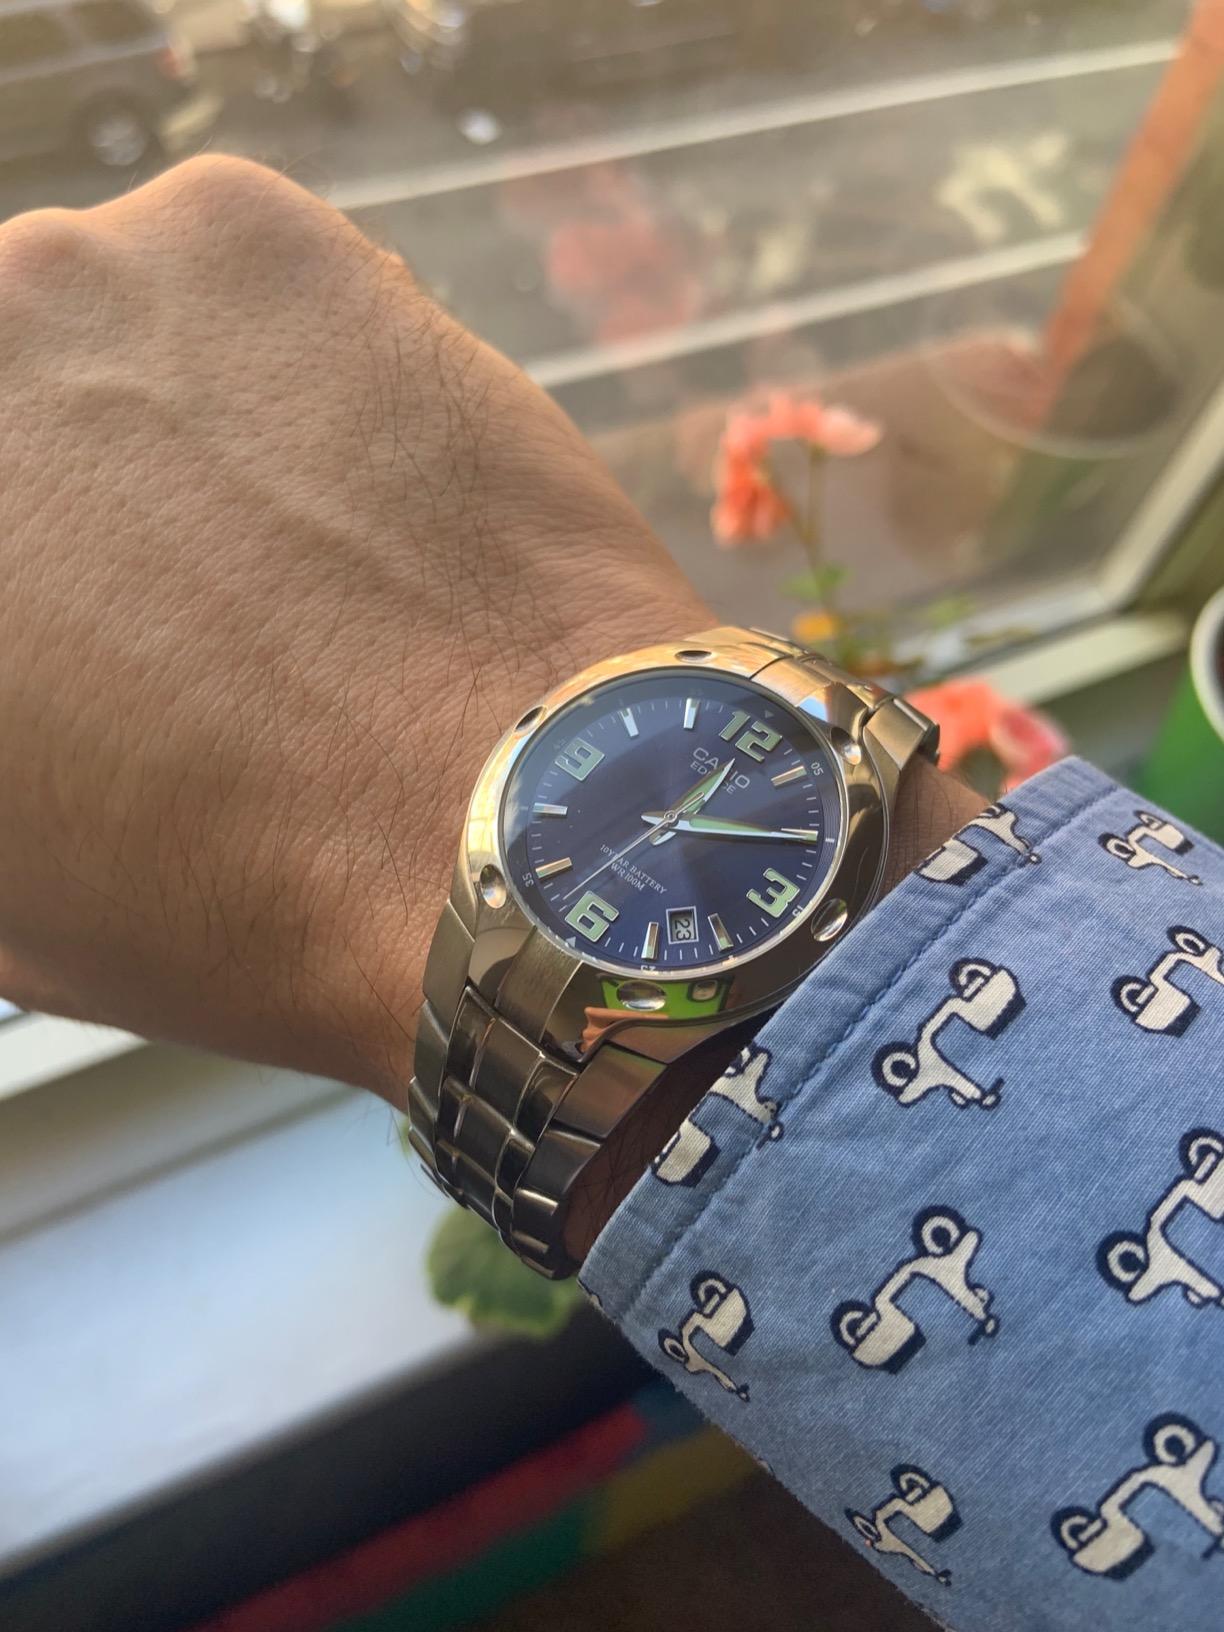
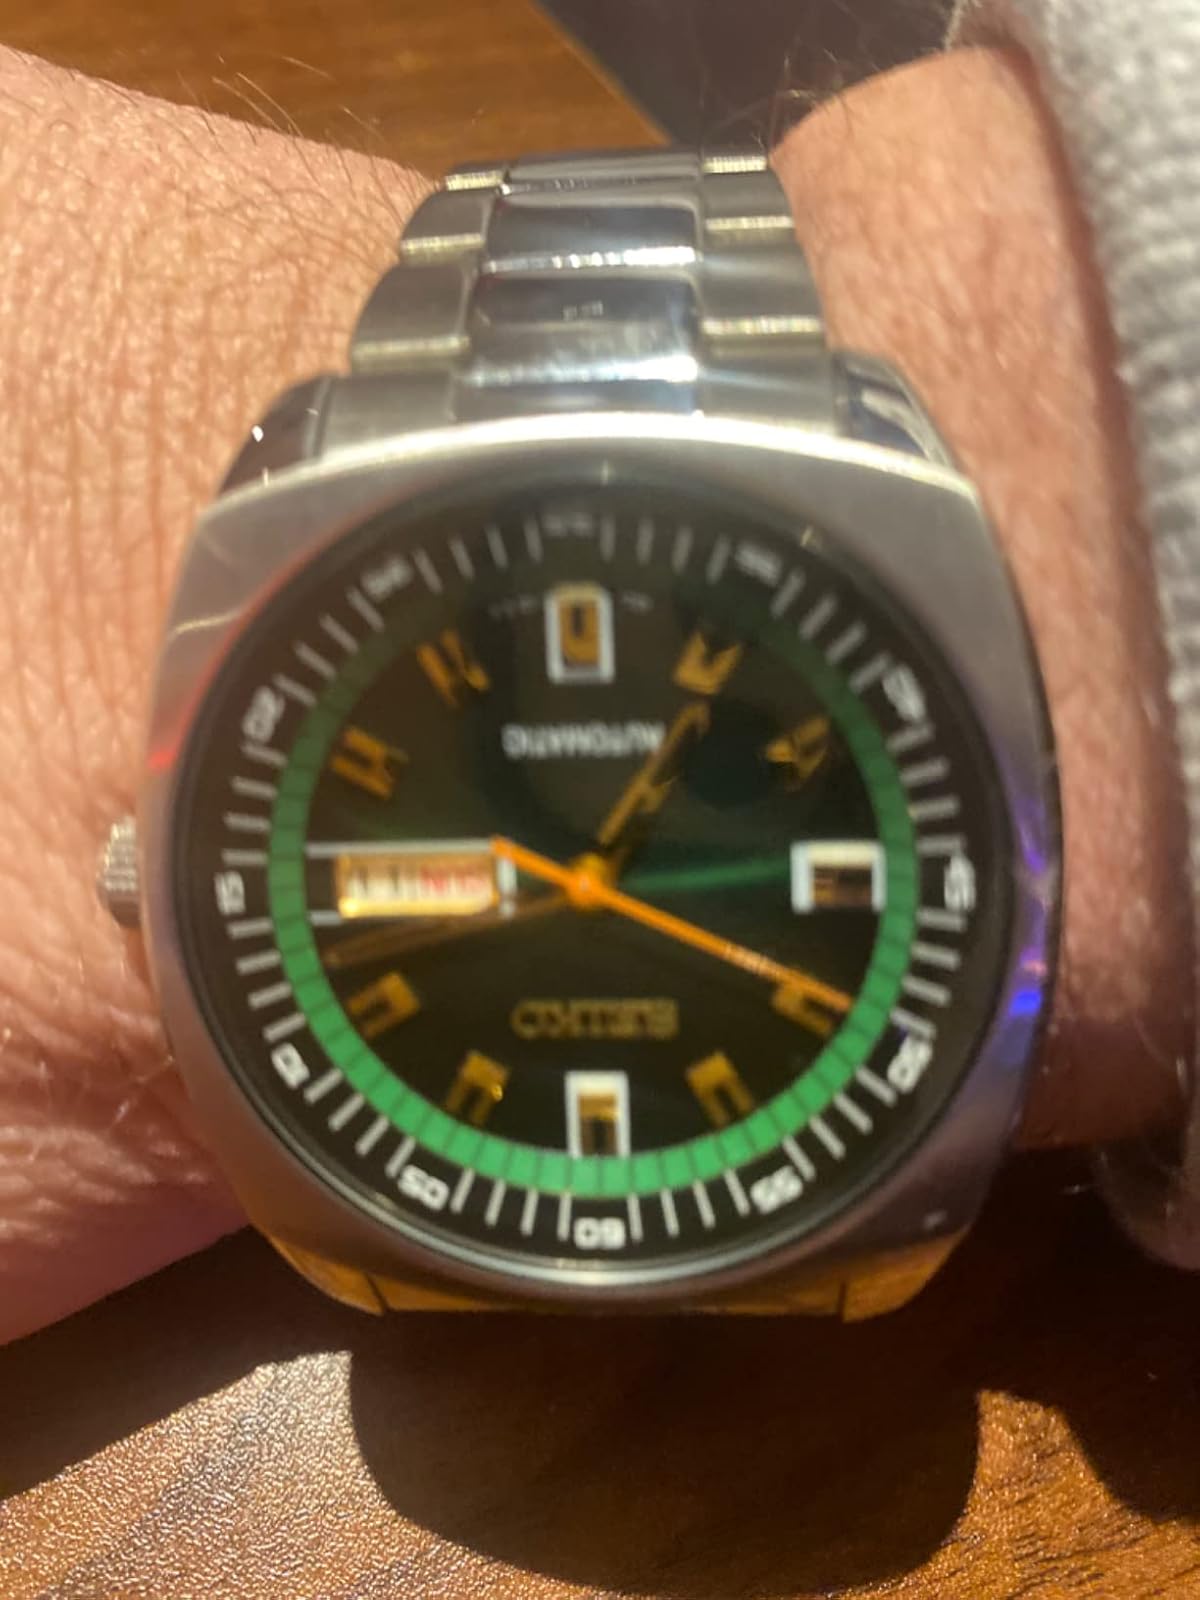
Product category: accessories_watch
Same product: no